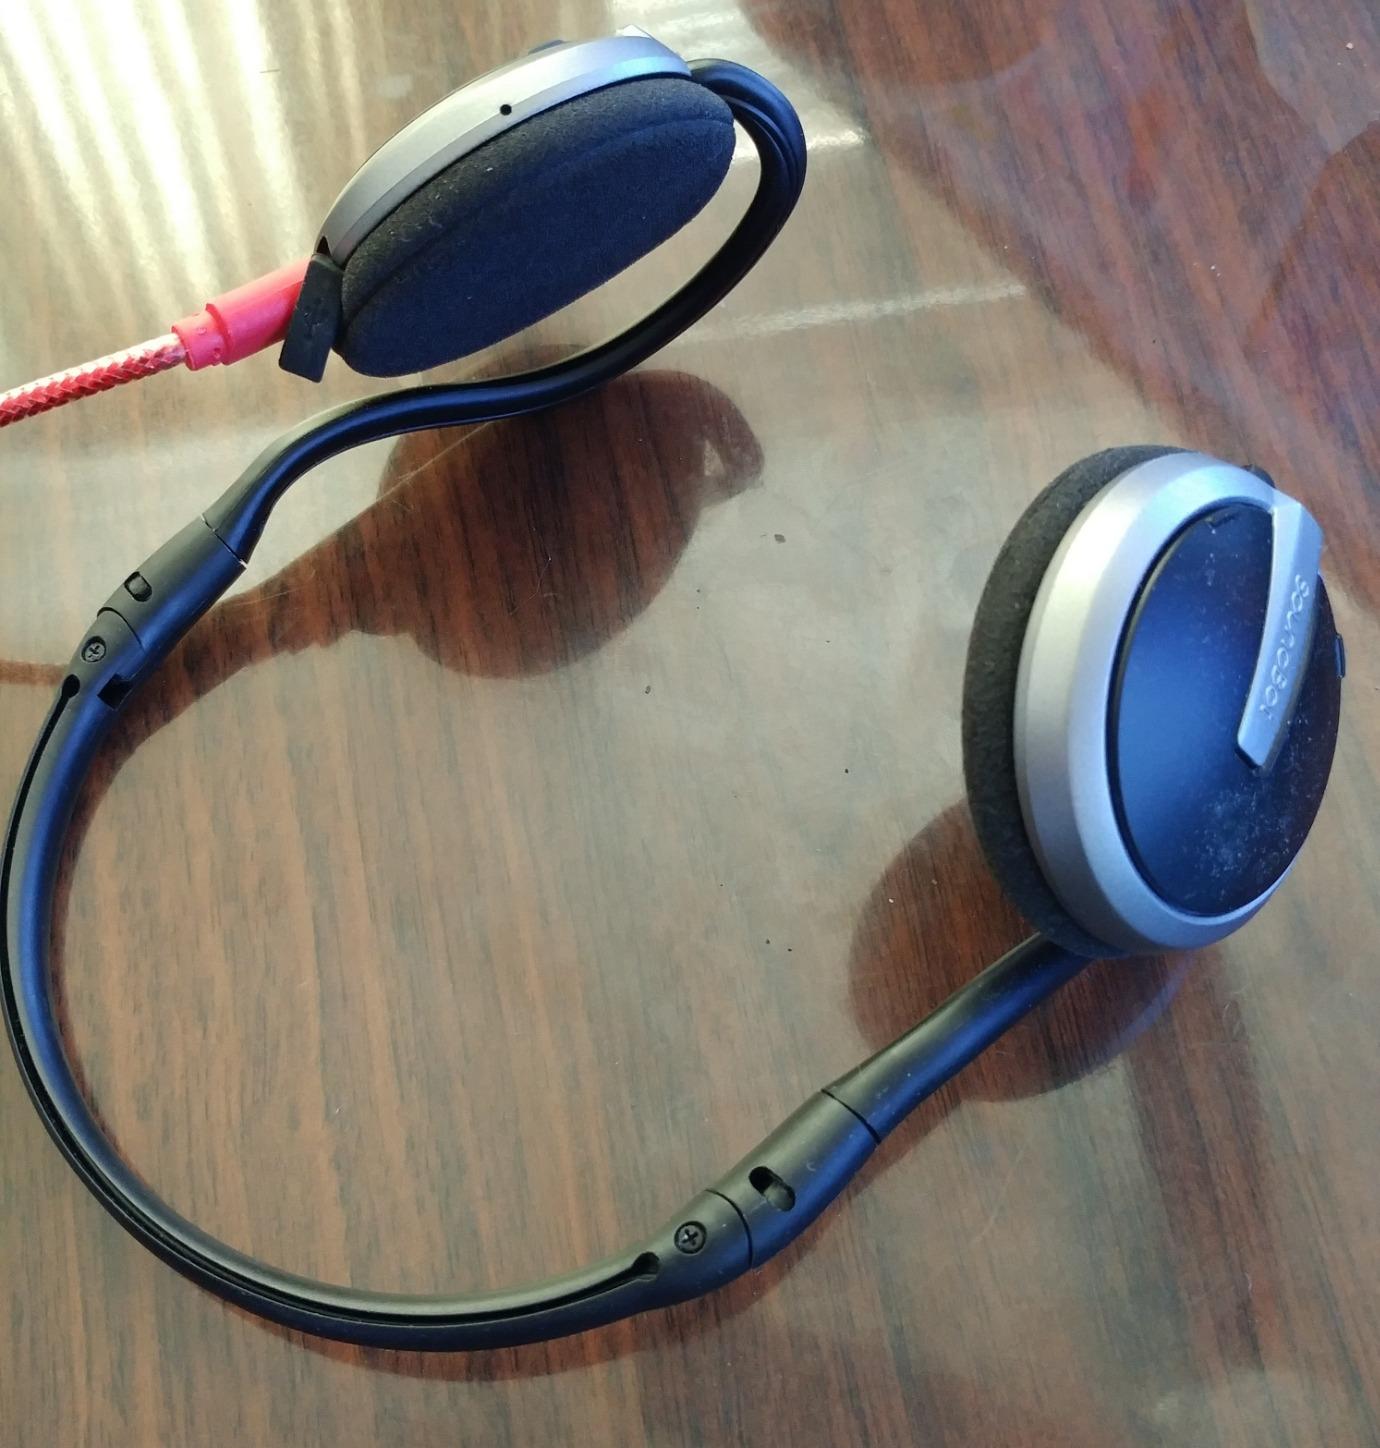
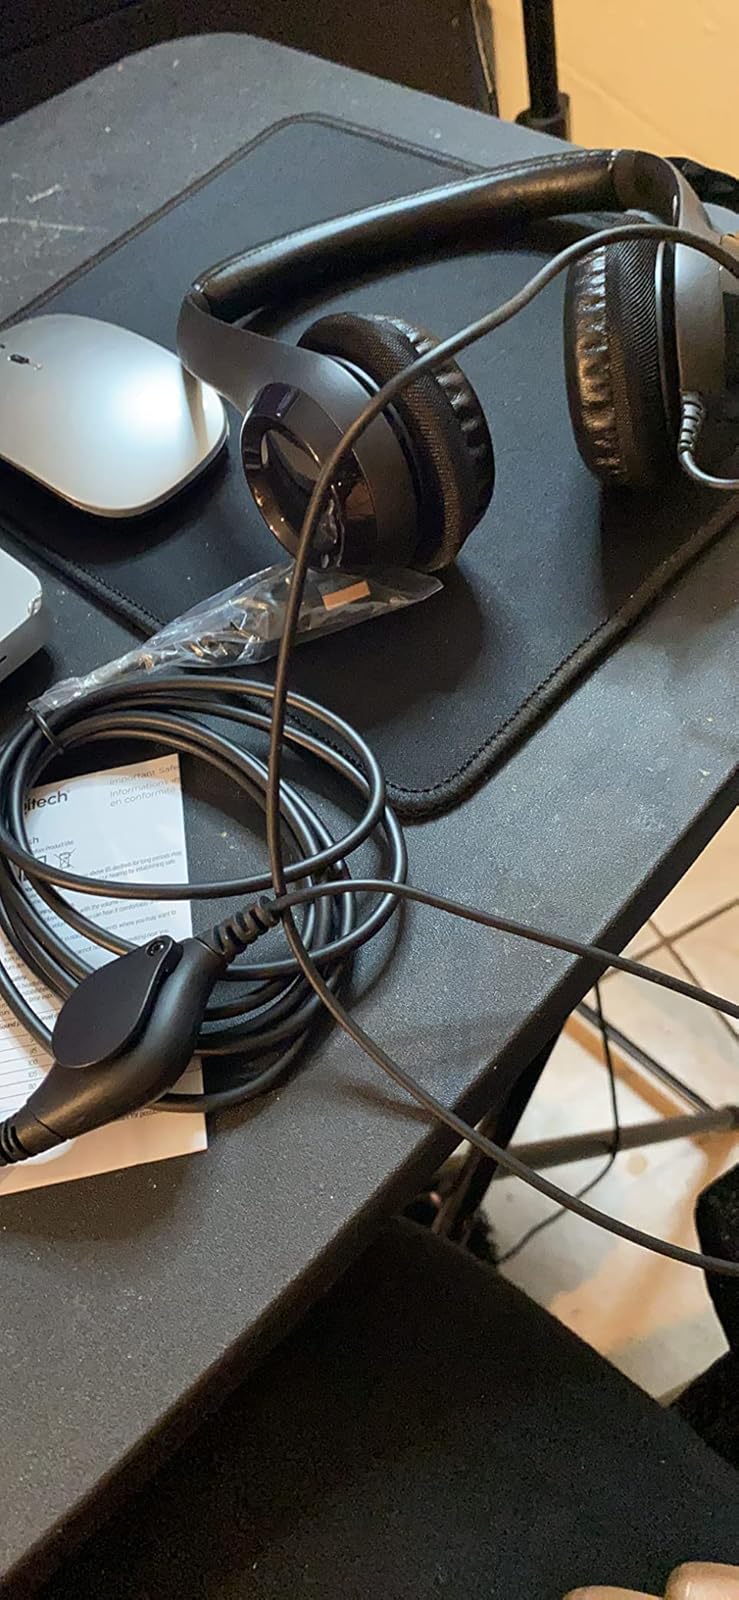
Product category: headphones
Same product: no